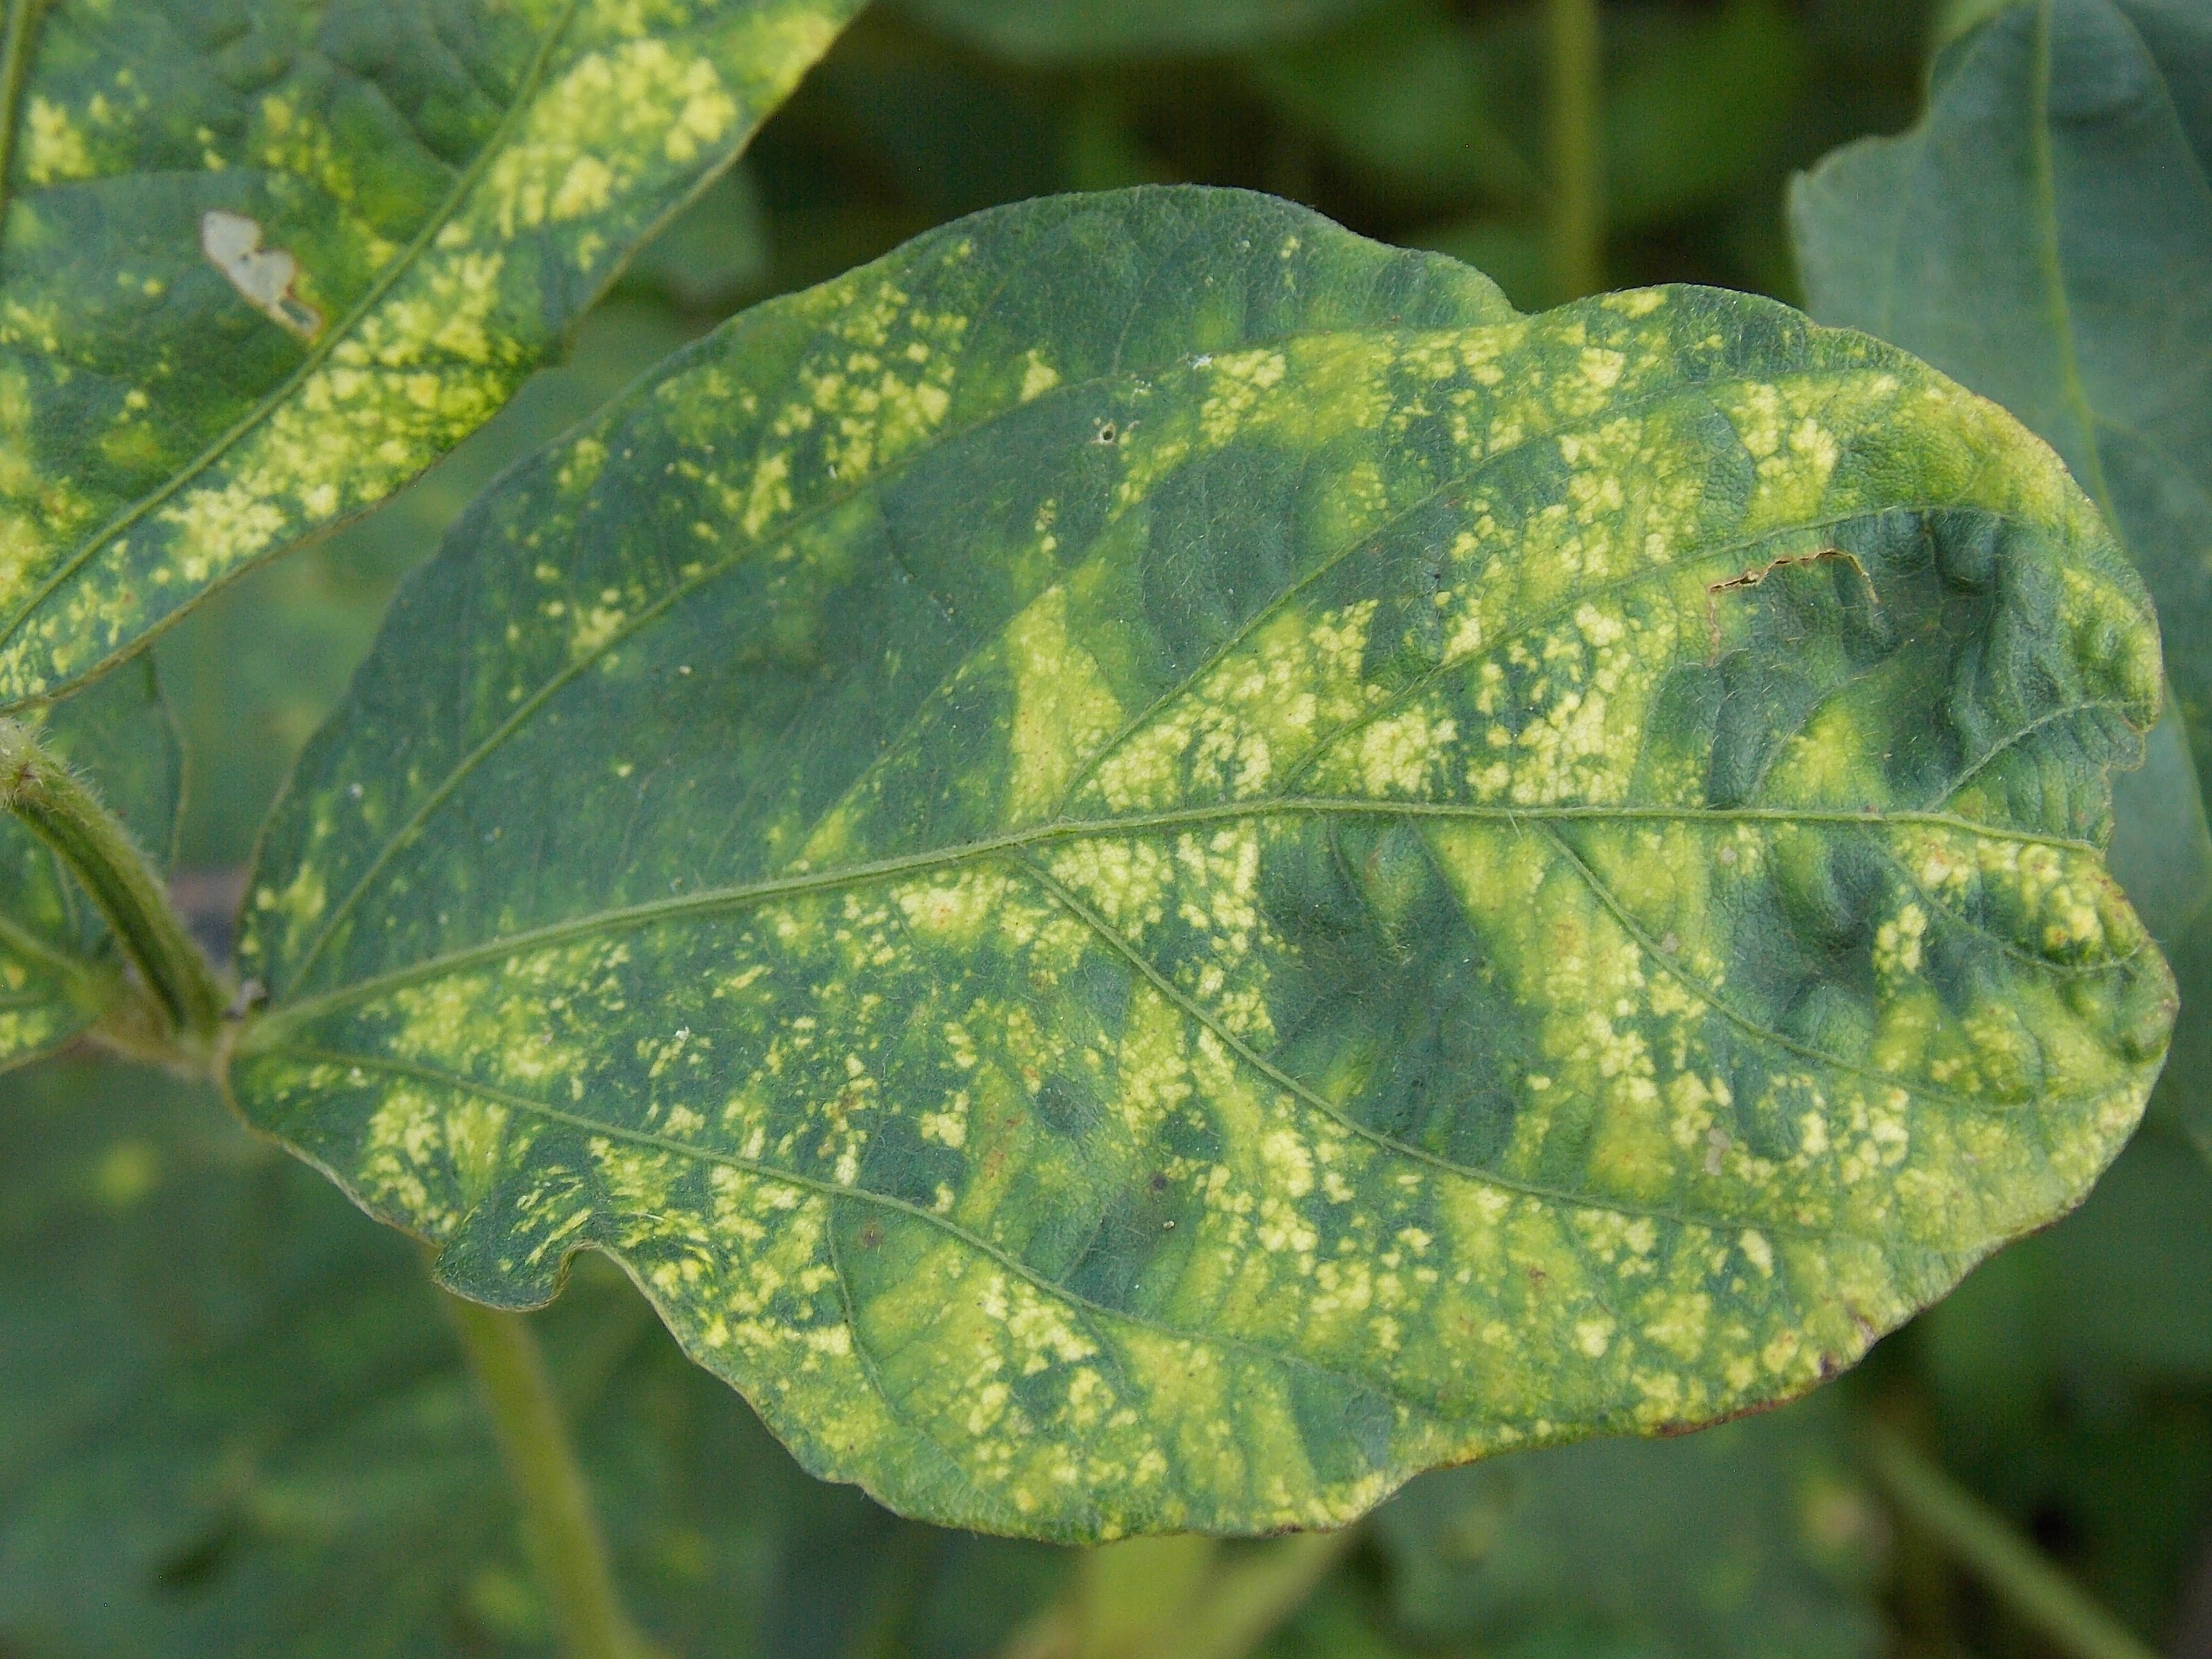
Label: Disease